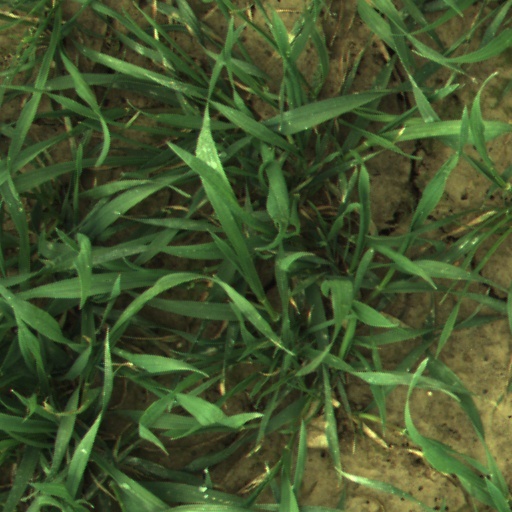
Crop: wheat